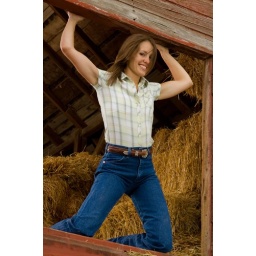
Andie was sitting in the door way in a barn.